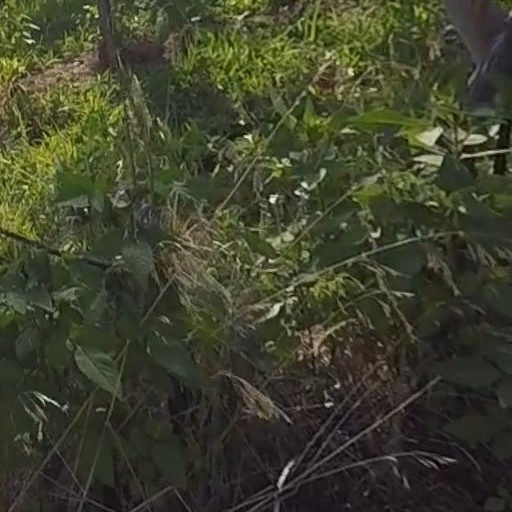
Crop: grape